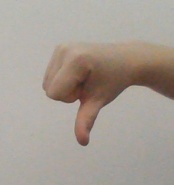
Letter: waw